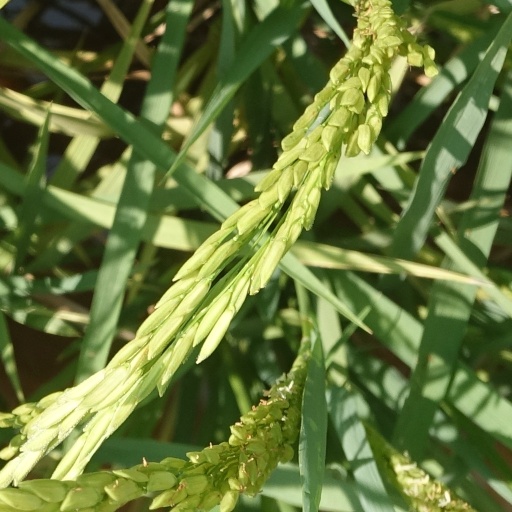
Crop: rice